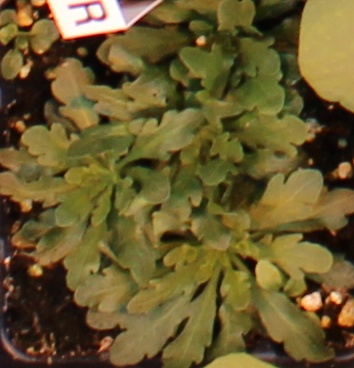
Label: Horseweed